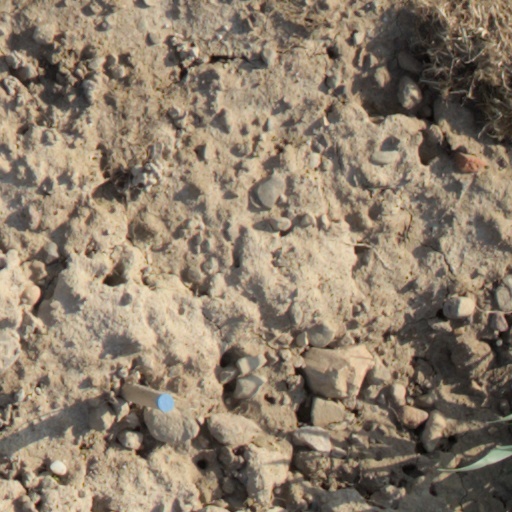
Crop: wheat